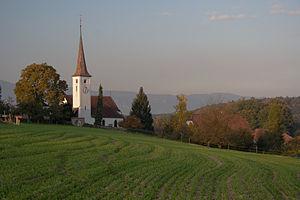
Oberwil bei Büren est une commune suisse du canton de Berne, située dans l'arrondissement administratif du Seeland.